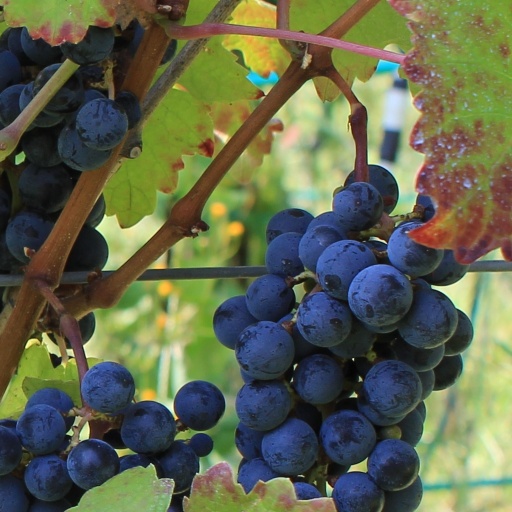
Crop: grape